Heaven's Floor

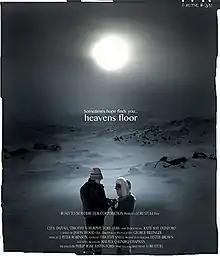
Film poster

Heaven's Floor is a 2016 Canadian/American drama film written and directed by Lori Stoll. The film stars Clea DuVall, Timothy V Murphy, Toby Huss, Katie May Dunford and Nicole Sullivan. "Heaven's Floor" had its world premiere at the 2016 Cinequest Film Festival on March 4, 2016.